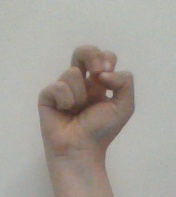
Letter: gaaf